Tahoe Icemen

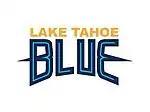
Team logo when the franchise played as the Lake Tahoe Blue 2013–2015.

The team would relocate to South Lake Tahoe and call themselves the Lake Tahoe Blue for the 2013–14 season after owner Chris Collins sold the team to Tahoe Hockey Partners, LLC. Collins continued on as the team's general manager for the remainder of the season. After a sub-par 2013-14 season, Collins would be replaced with Michael Richardson, who had also been hired as head coach, while Spencer Jamison, son of Greg Jamison, would take over the position of President. The 2014–15 season would also leave the Blue out of playoff position.